Shouting match

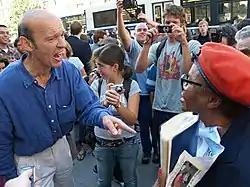
Two people in a shouting match over religion

A shouting match is an argument or debate characterized by the loud volume or intensity of the participants.